Joaquín Manglano y Cucaló de Montull

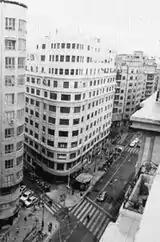
Avenida Barón de Cárcer

Though as mayor of a provincial capital Cárcer was entitled to enter the 1943-created Francoist diet, Cortes Españoles, once he stepped down as alcalde he lost also the parliamentary ticket; his term lasted merely 2 months. It is not clear whether he was sidetracked or withdrew from major politics; as in 1944 he was received by Franco it does not seem that he found himself in disfavor, though since the mid-1940s he held no major posts in the party, state structures or local Valencian administration.